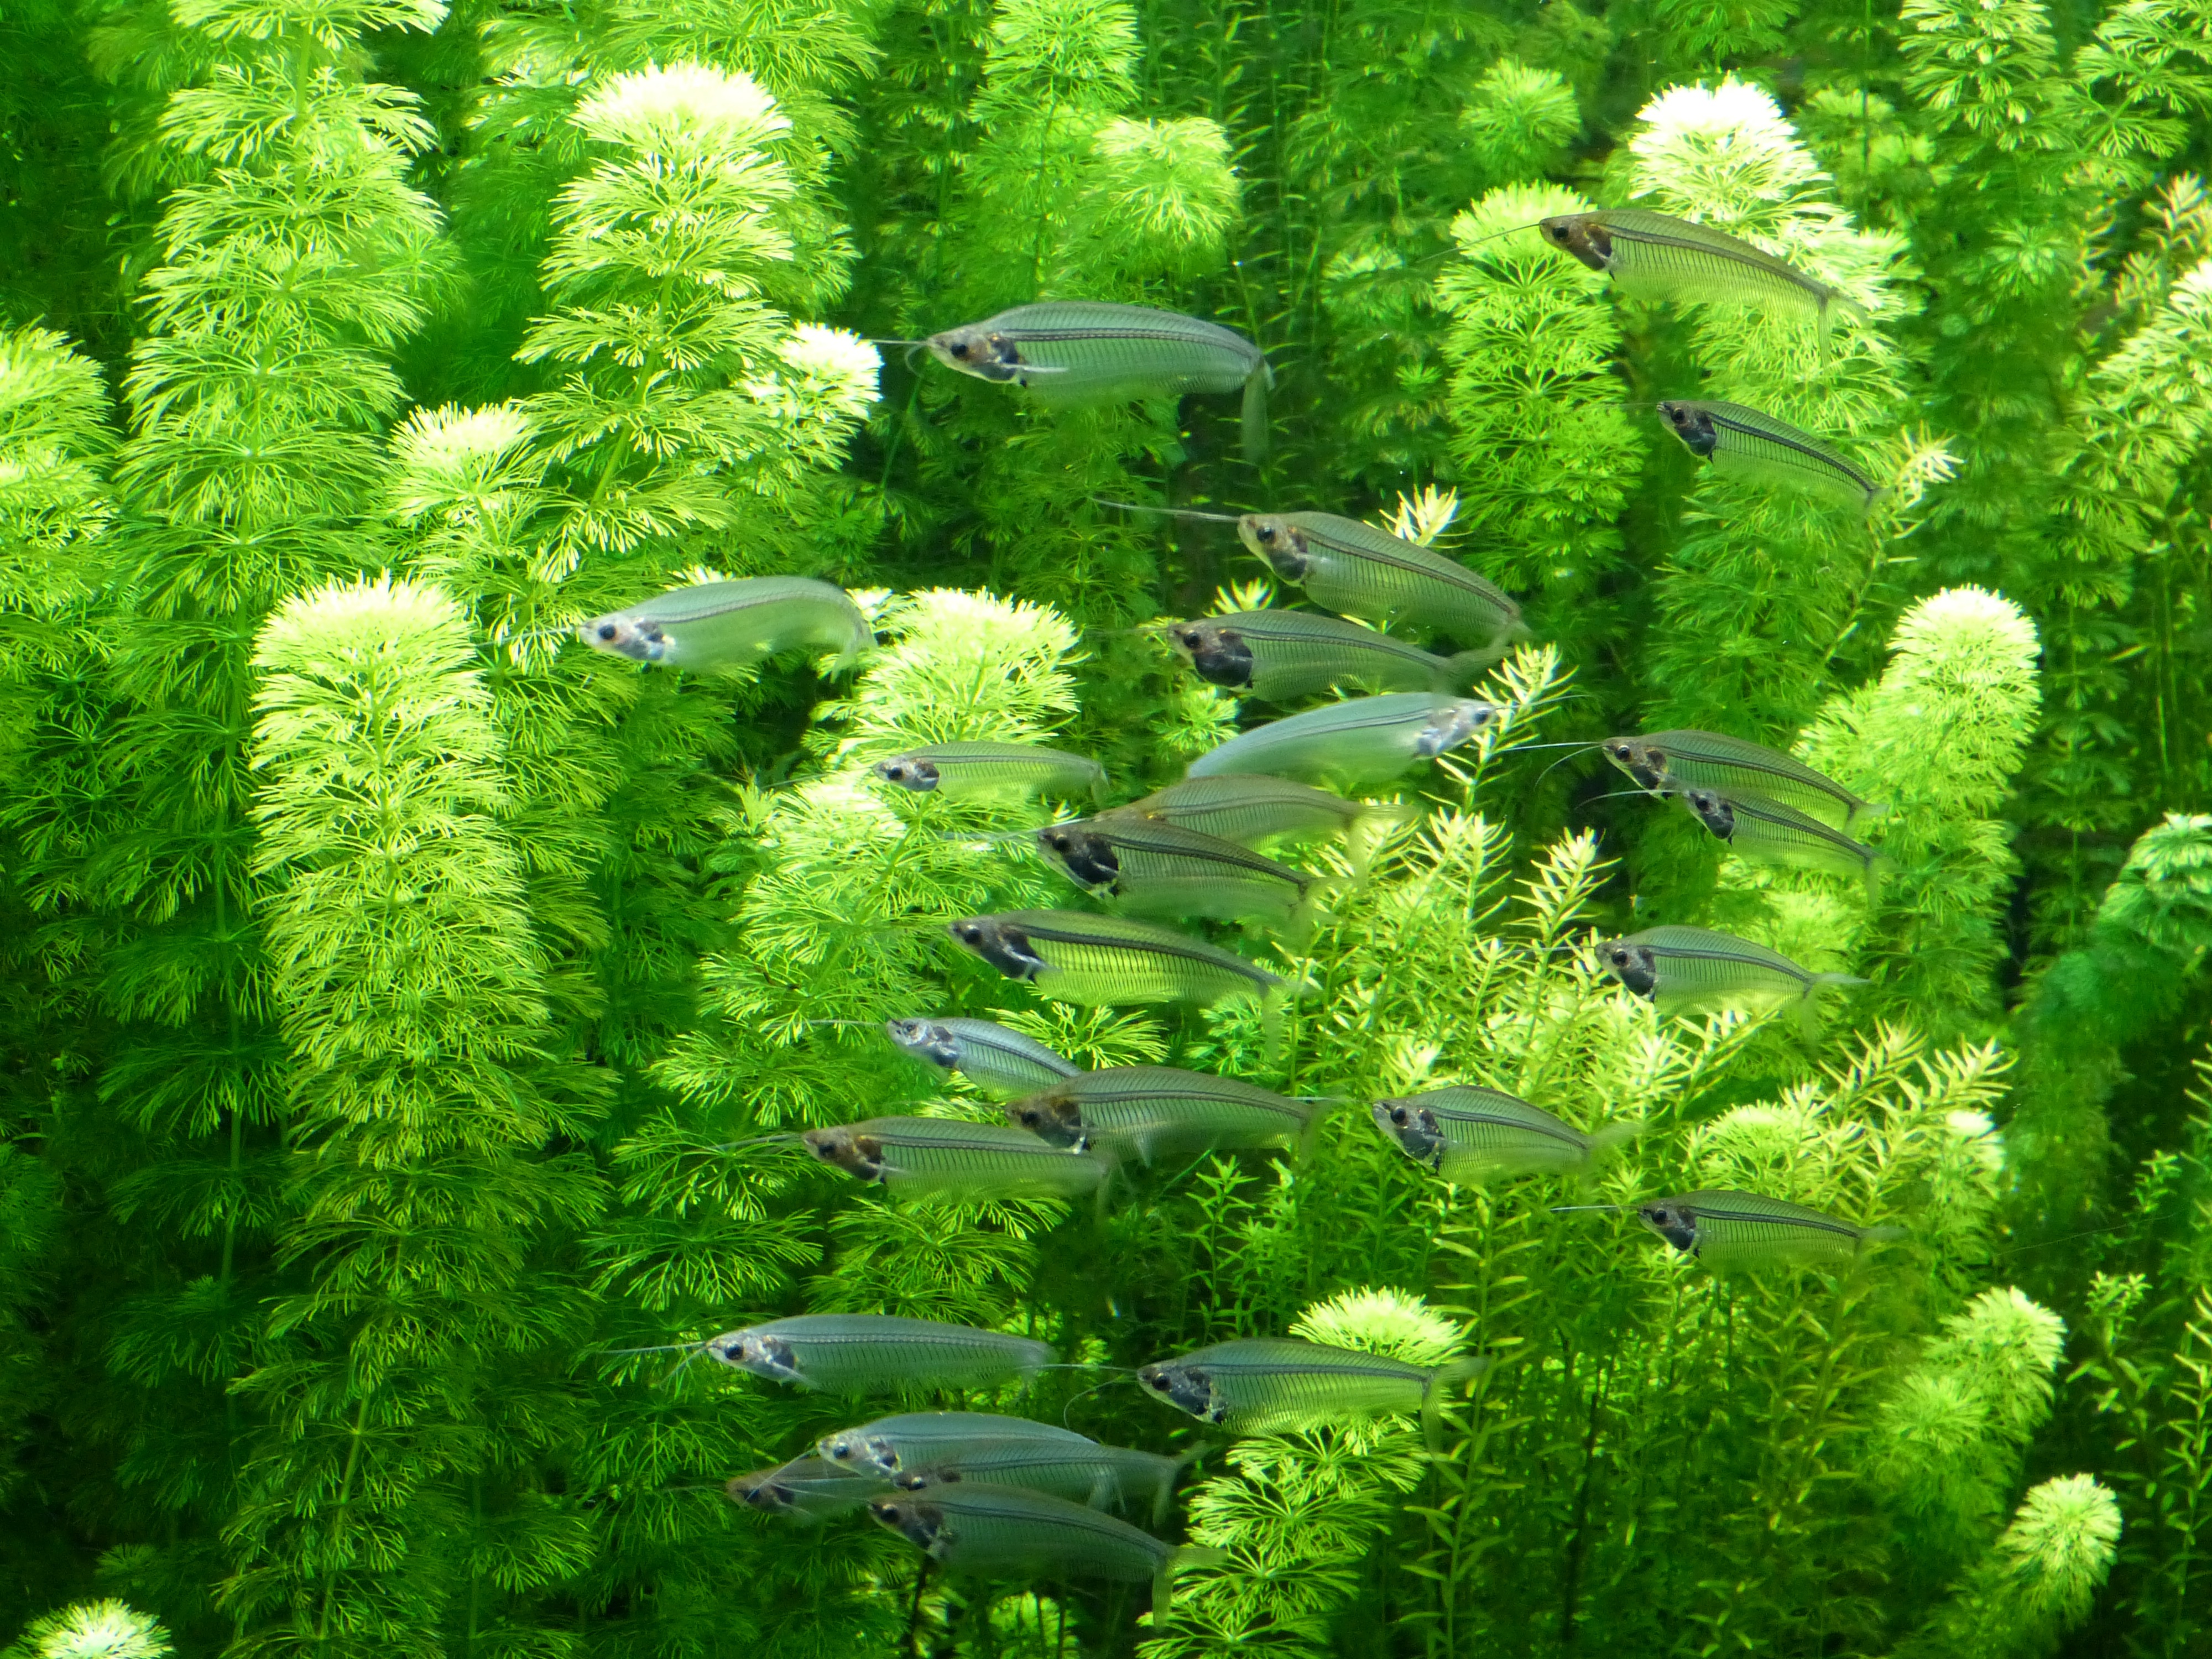
water, plant, flower, animal, zoo, green, botany, garden, fish, vegetation, aquarium, shrub, woodland, animal world, ecosystem, flowering plant, land plant, ferns and horsetails, ostrich fern